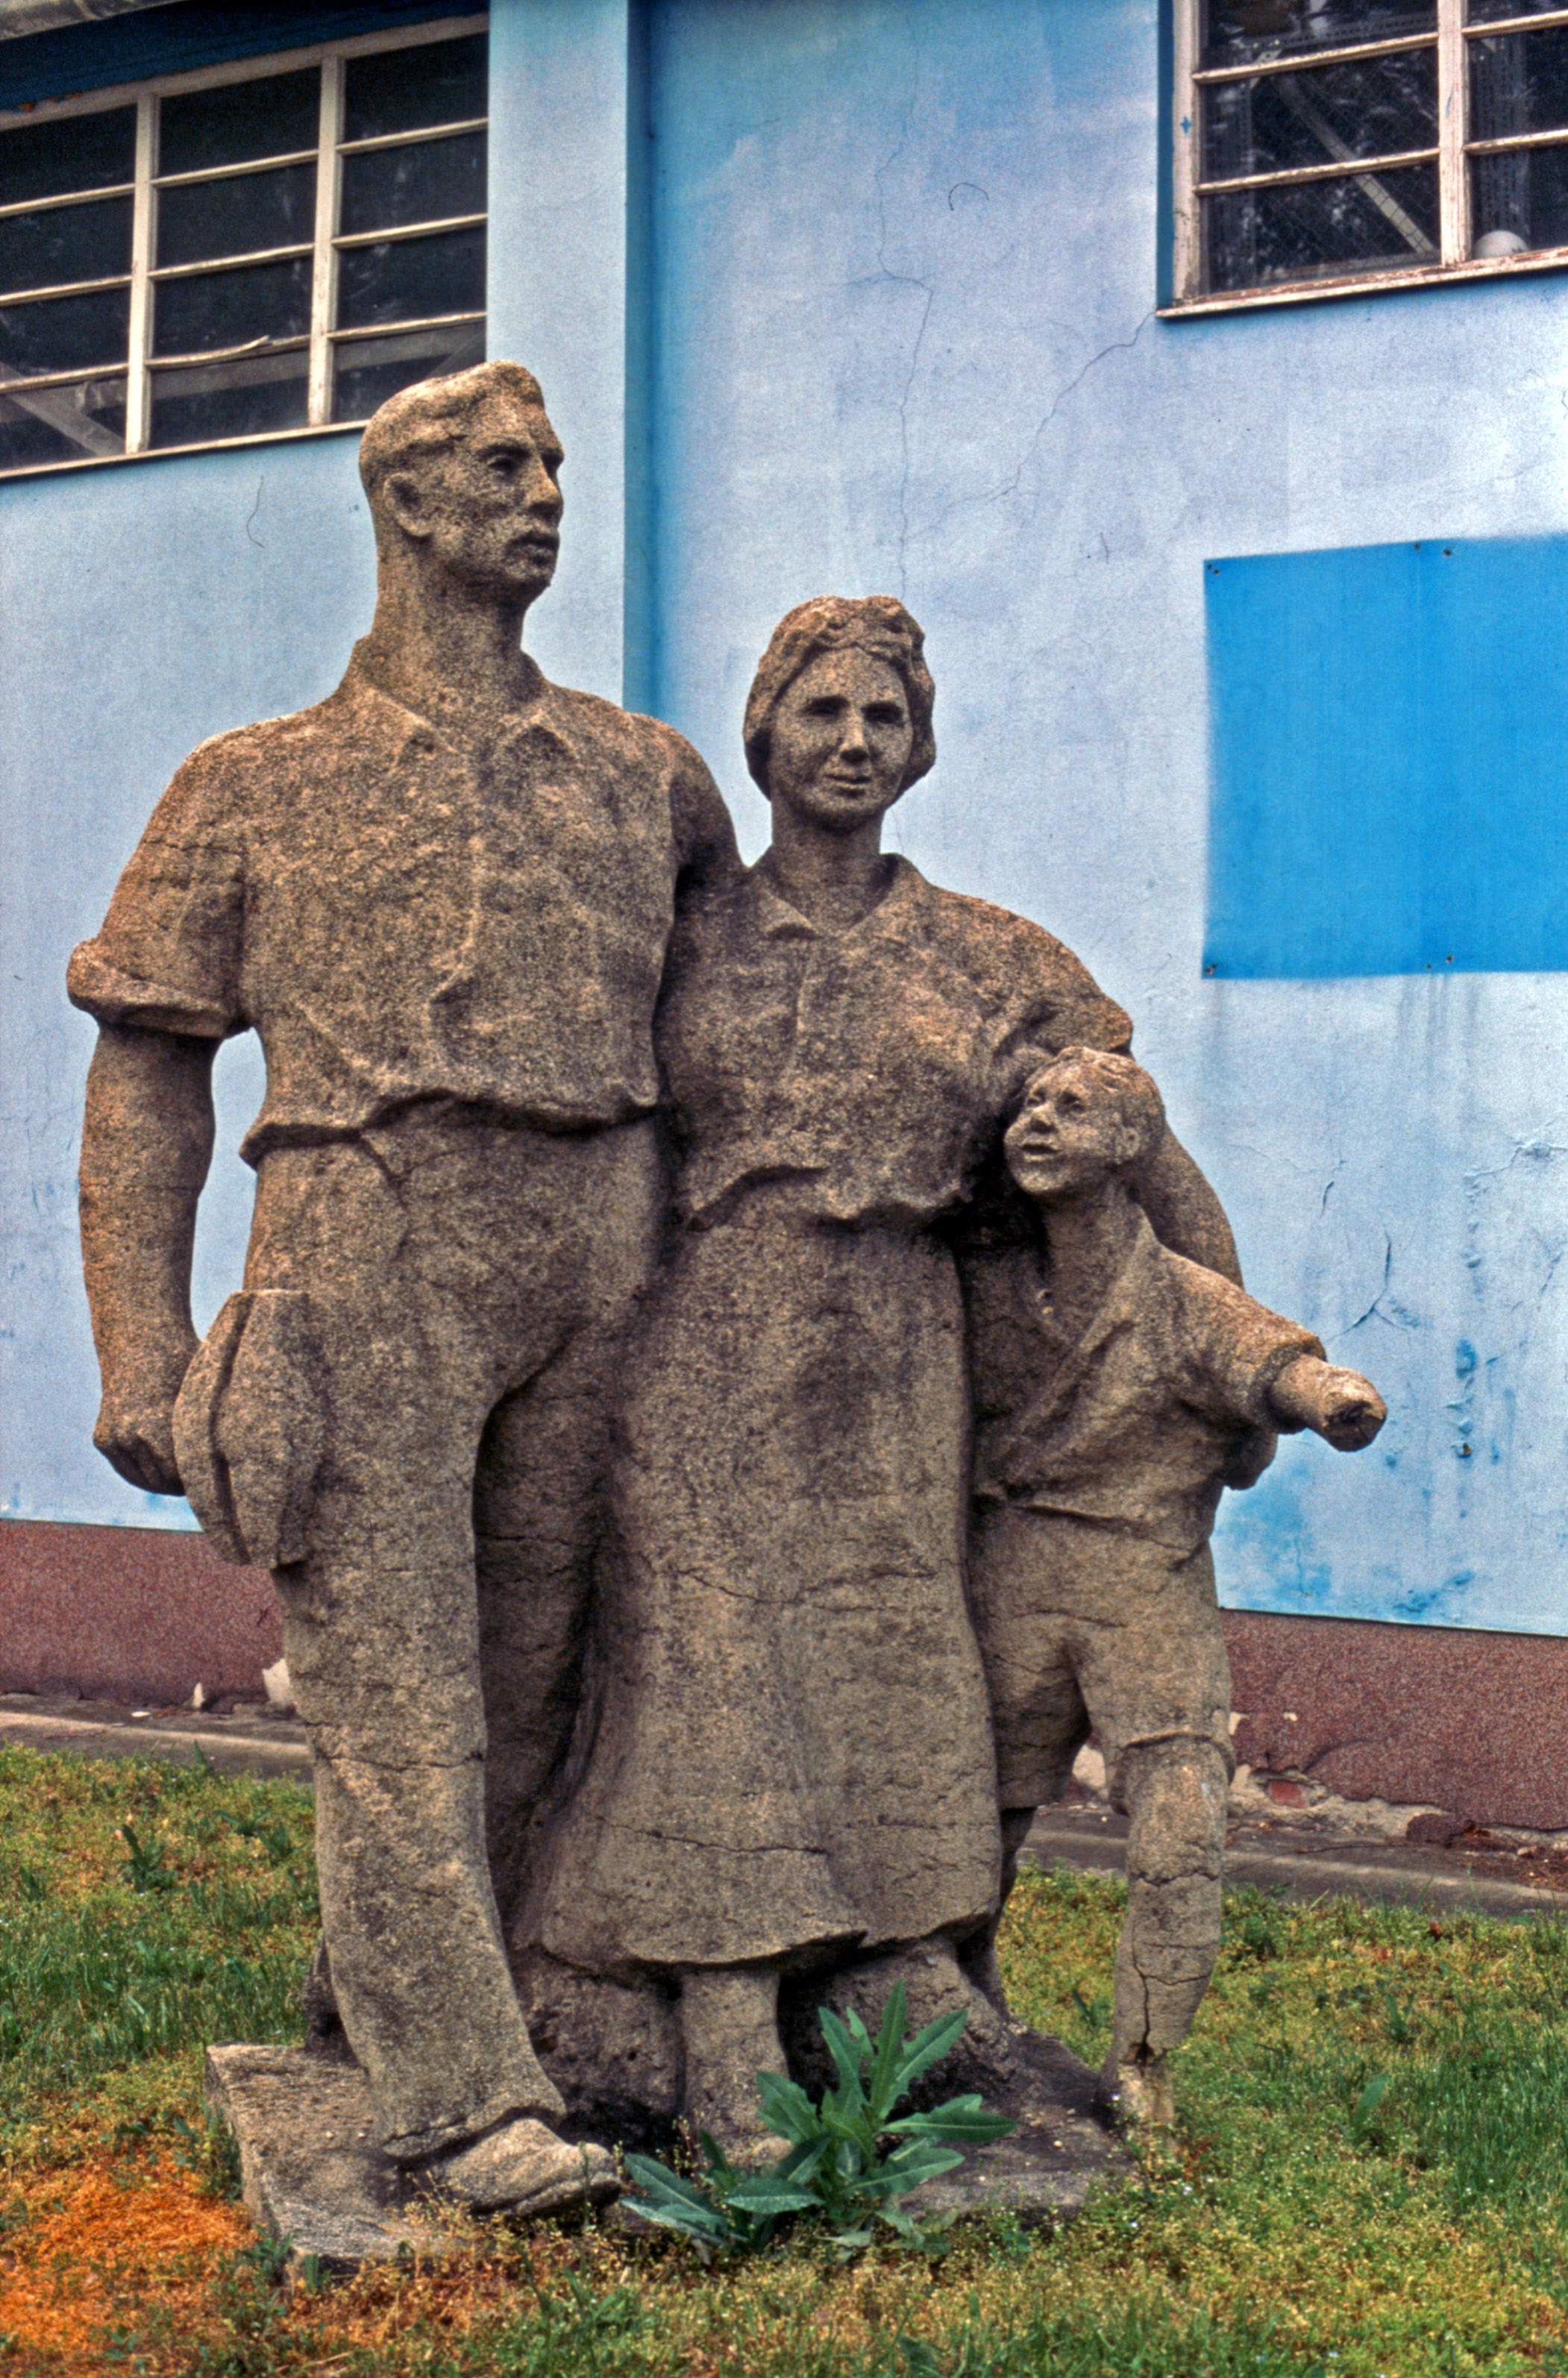
monument, statue, sculpture, art, ancient history